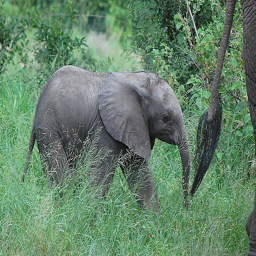
A baby elephant following an adult elephants tail.
A young elephant walking in tall grass behind a larger elephant
a close up of a small elephant behind a large elephant
Photograph of an outdoor arena that looks neat.

Baby elephant walking in grass behind an adult elephant.